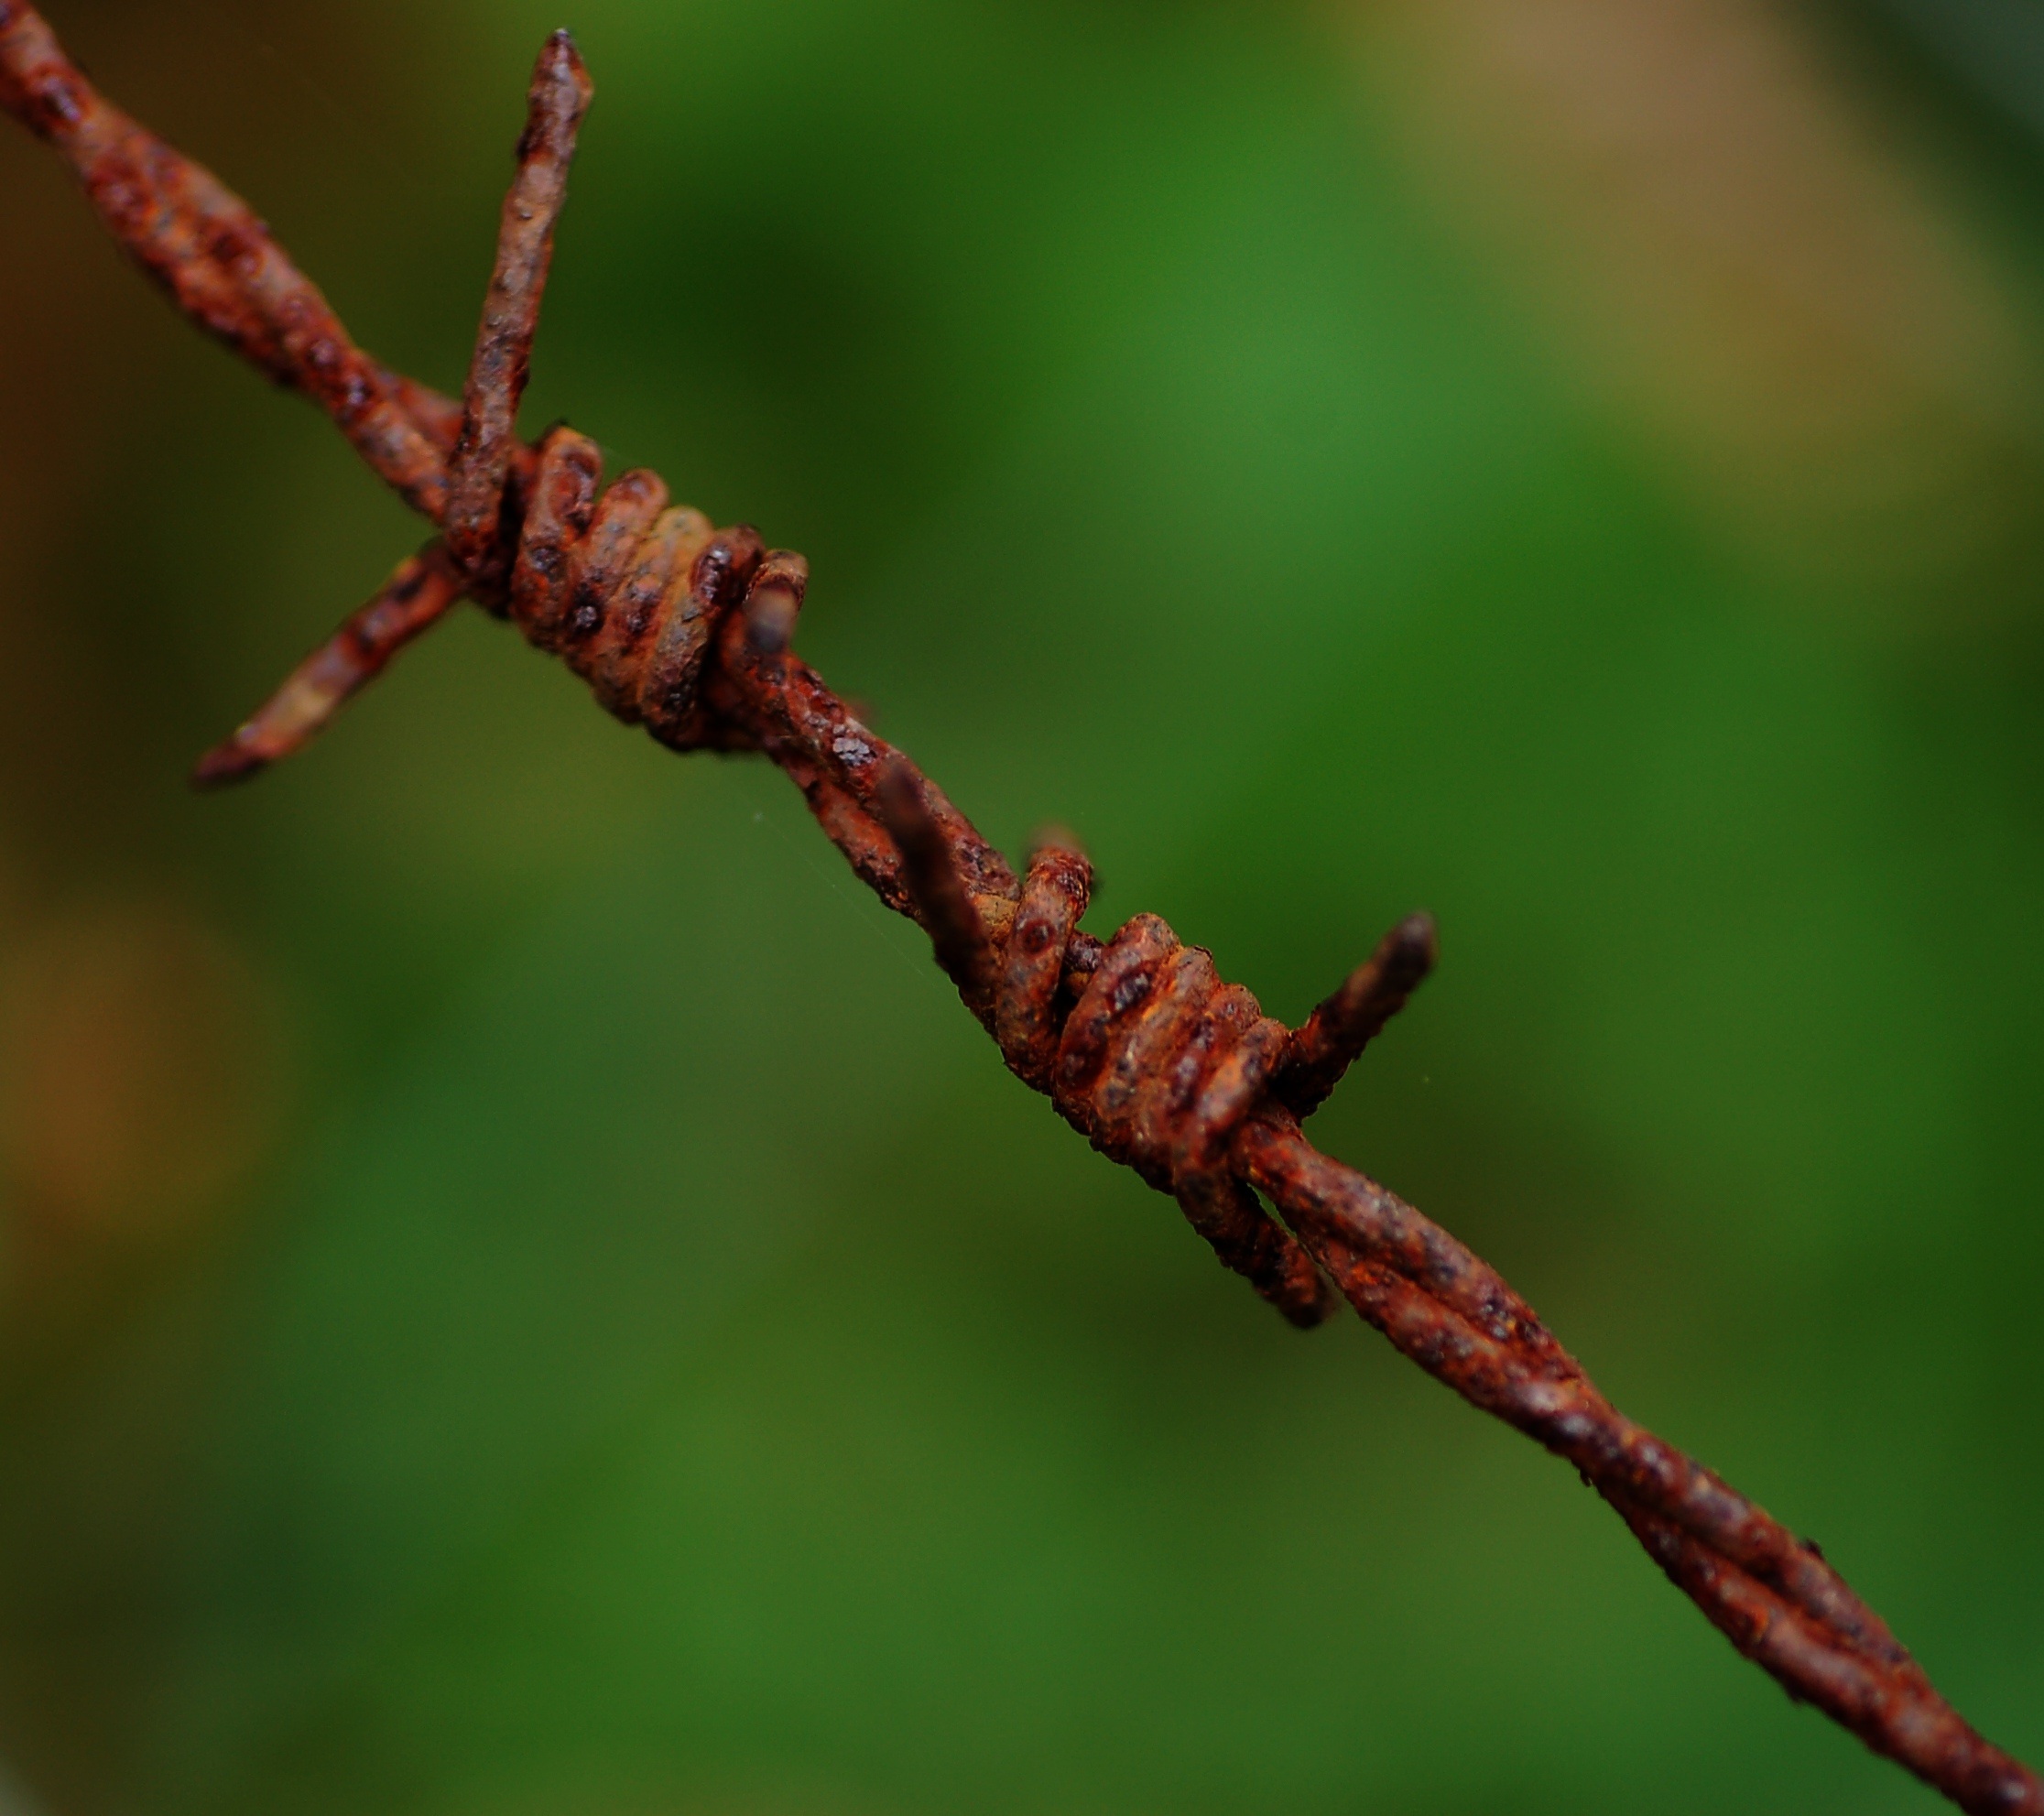
tree, nature, grass, branch, barbed wire, plant, photography, leaf, flower, rust, green, flora, fauna, twig, close up, iron, oxide, bud, macro photography, plant stem, woody plant, thorns spines and prickles